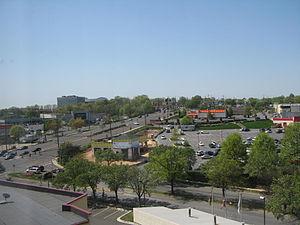
New Carrollton est une ville du Comté du Prince George, Maryland, tout près de Washington, D.C., aux États-Unis. La ville, fondée en 1953, compte 12 135 habitants au recensement de 2010.